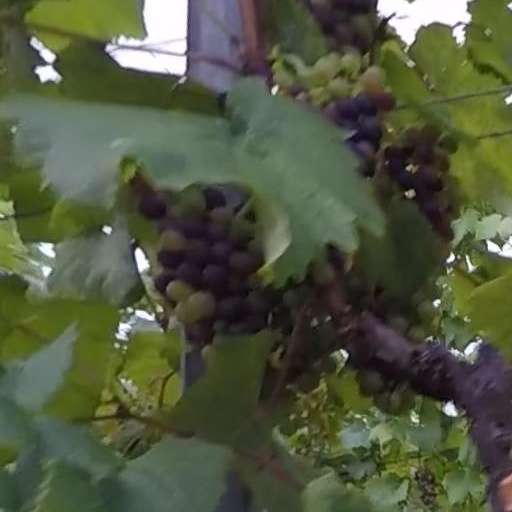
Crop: grape